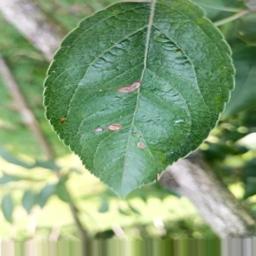
Label: Alternaria